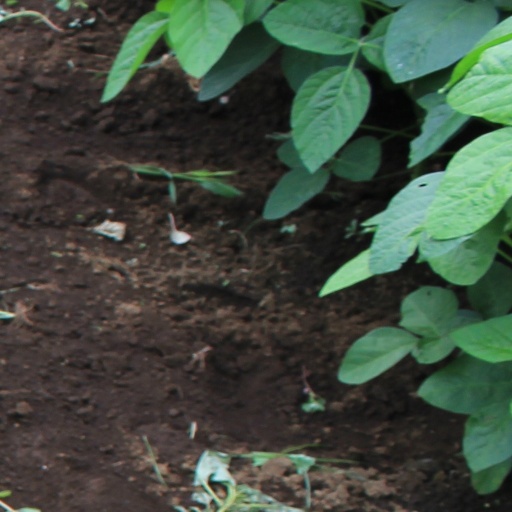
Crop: soybean